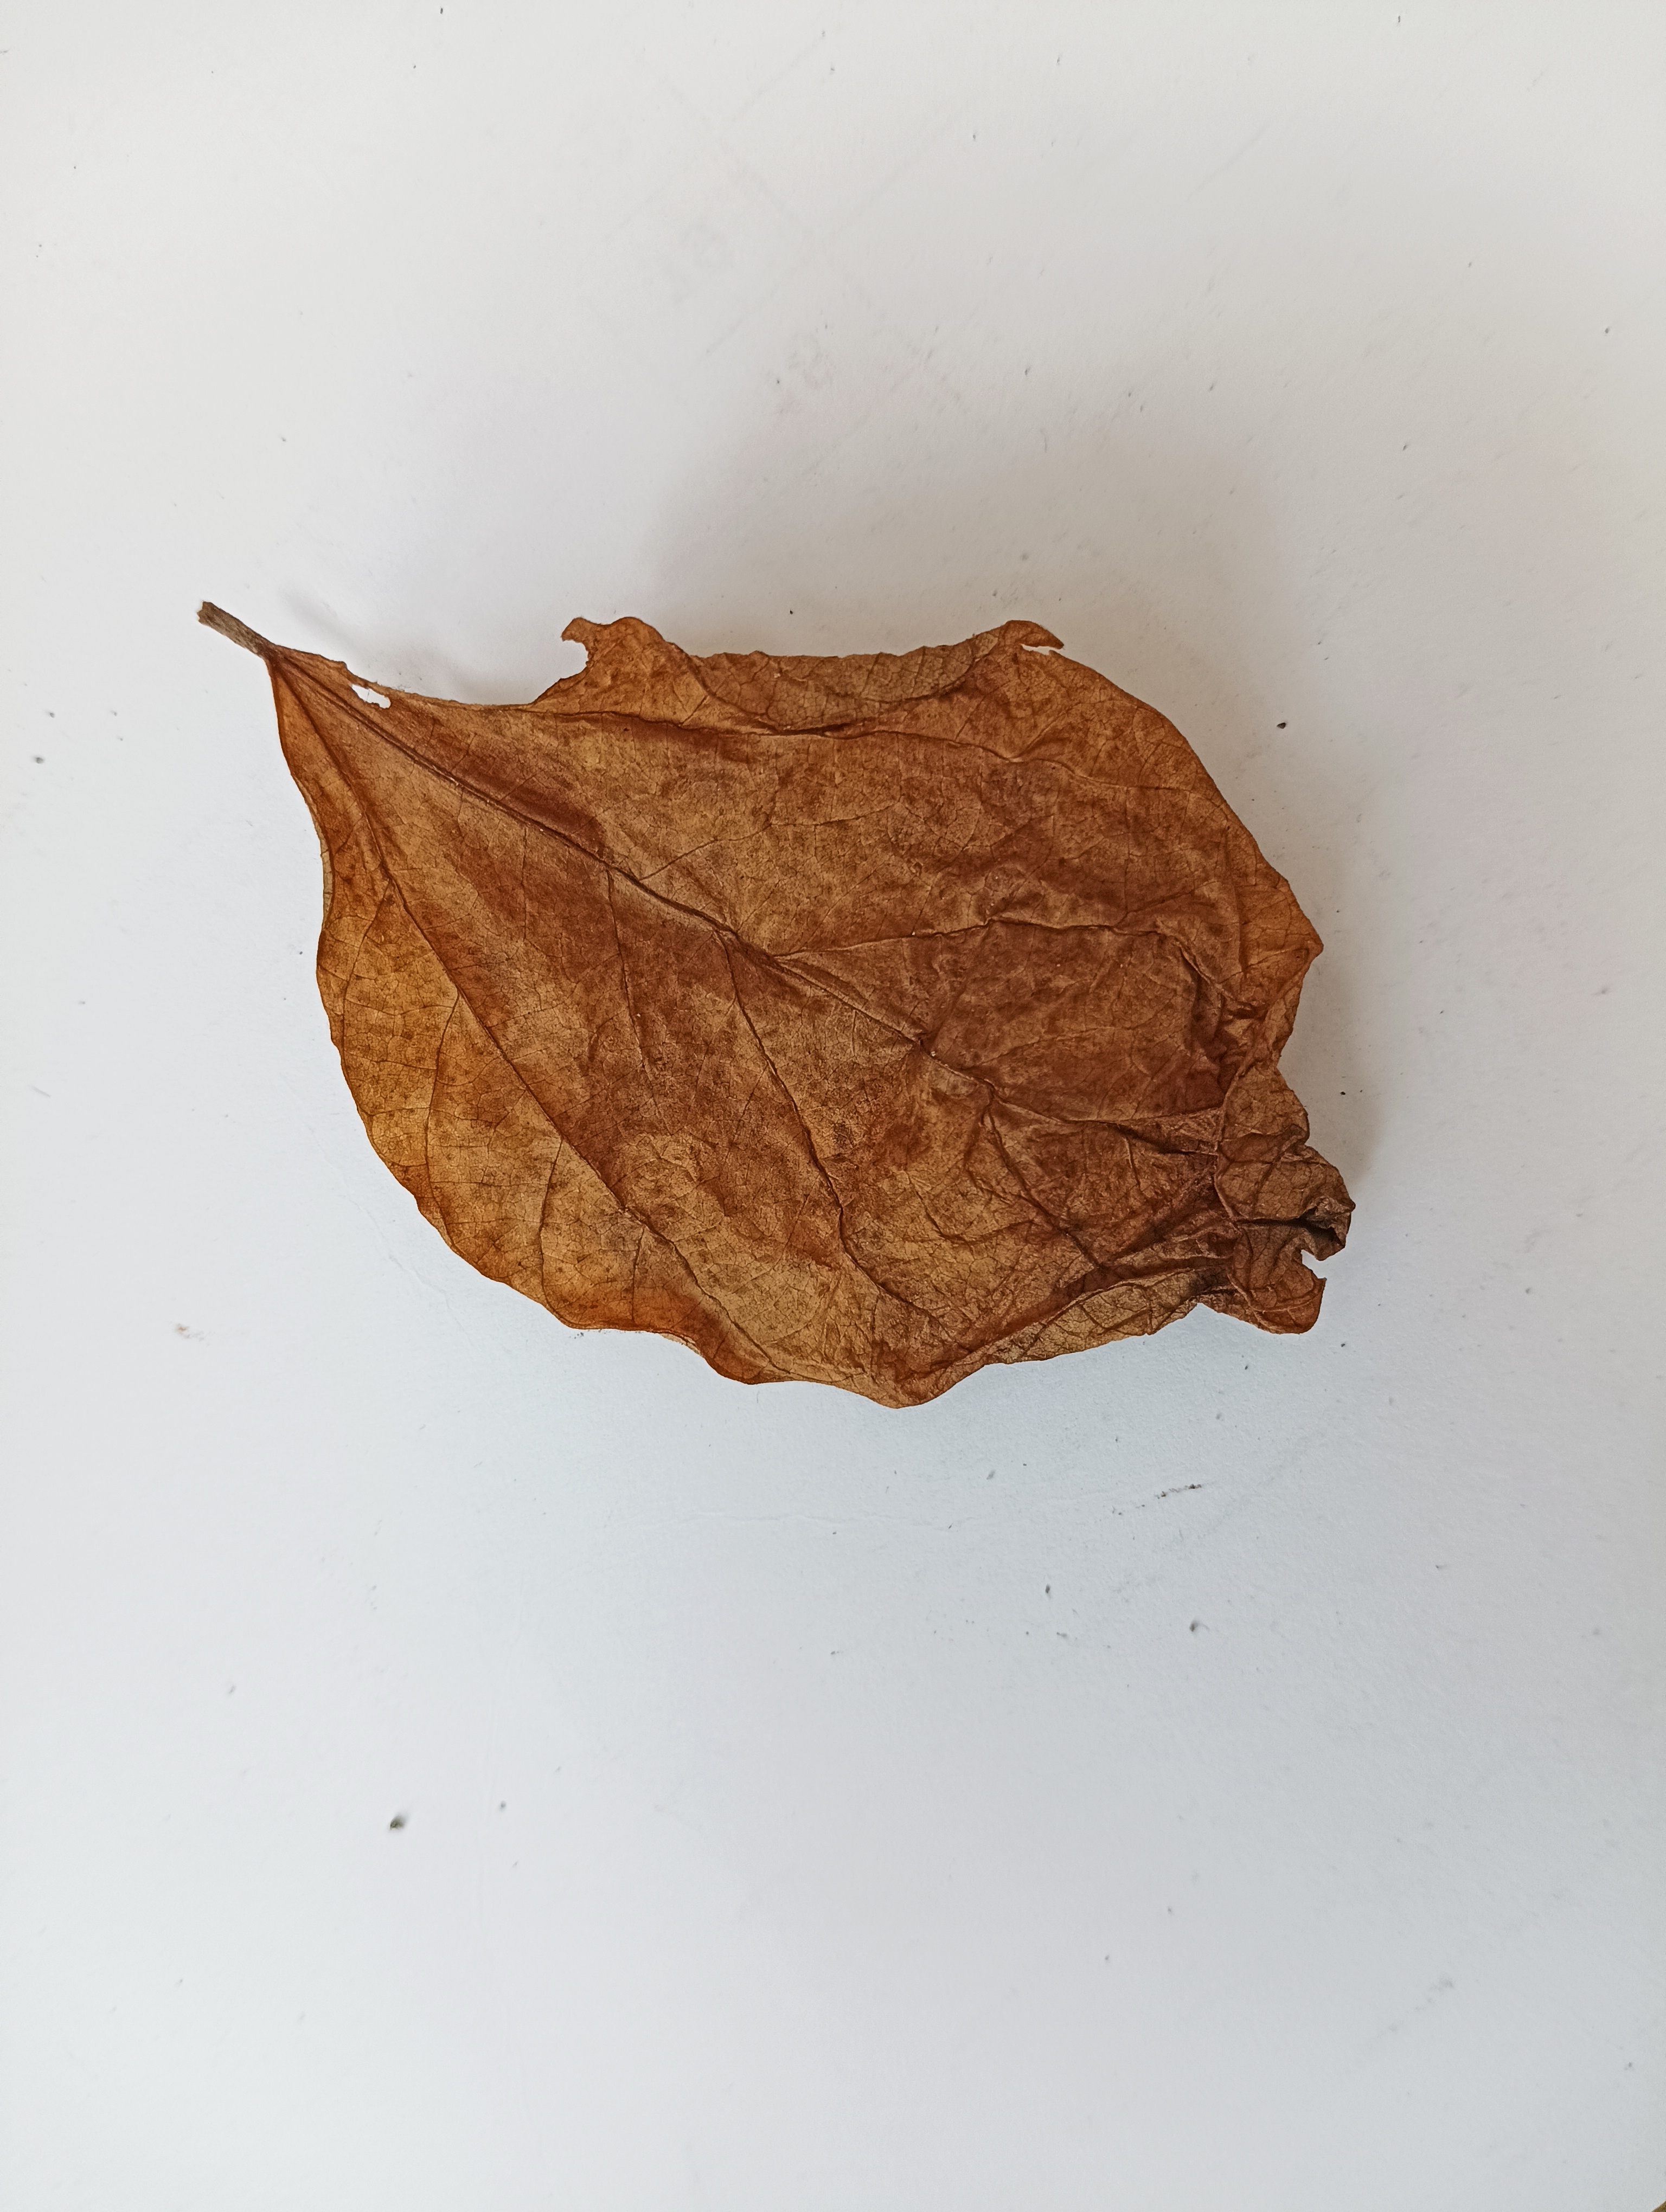
Label: Dry_leaf